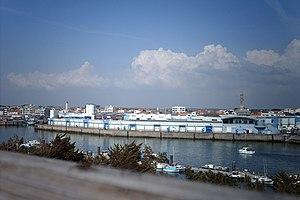
Saint-Gilles-Croix-de-Vie dans le département de la Vendée (France)
La halle à marée, plus communément appelée criée, ou encore centre de marée, est le lieu de première mise en marché du poisson, lorsqu'il est débarqué dans le port de pêche. La vente du poisson à la criée, au plus offrant, est une tradition qui remonte à l'Antiquité.
La Vie est un fleuve côtier de la Vendée, dans la région Pays de la Loire, se jetant dans l'océan Atlantique.
Saint-Gilles-Croix-de-Vie est une commune du centre-ouest de la France, située sur la Côte de Lumière, dans le département de la Vendée en région Pays de la Loire.